Dylan Ferrandis

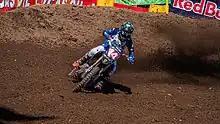
Ferrandis in 2021

Dylan Ferrandis (born 31 May 1994), is a French motorcycle racer from Avignon, France. He competes in the AMA Supercross and AMA Motocross Championships for Phoenix Honda. He was part of the winning French team at the 2014 & 2018 Motocross des Nations. Ferrandis is a two-time AMA Supercross 250cc West champion, a one-time 250cc & 450cc AMA Motocross champion.